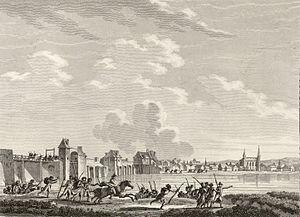
La déroute de Pacy-sur-Eure le 13 juillet 1793 gravure très similaire à celle d'Israël Sylvestre, l'erreur vient probablement de la ressemblance des deux noms des villes.
L’ancien pont de Poissy, aussi dénommé le pont ancien de Poissy, est un pont voûté en maçonnerie qui franchissait autrefois le bras principal de la Seine sur une longueur de quatre cents mètres et s'étendait sur près d'un kilomètre entre Poissy et Carrières-sous-Poissy dans le département des Yvelines en France. Ce pont, dont il ne reste que six arches visibles, est situé à 330 m en aval du nouveau pont de Poissy et 570 m en amont du pont de l'île de Migneaux. Il fut une voie de communication commerciale importante dans la région dès le Moyen Âge en raison du passage du bétail provenant du Vexin et de Normandie allant au marché aux bestiaux de Poissy par la route de Rouen, de l'activité portuaire alentour, de pêcherie et de meunerie sur ses arches. Il demeura un emplacement stratégique pendant les guerres jusqu’à sa destruction en 1944. Il fait l'objet d'un projet de construction d'une passerelle sur ses vestiges à l'horizon 2024.